Kateryna Reznik

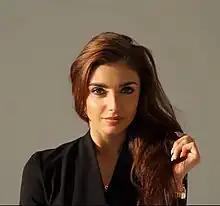
Reznik in 2023

Katerina did not stop at the achieved successes in swimming and synchronized swimming and continued her development. She is currently pursuing her PhD in Psychology and specializes in working with professional athletes and others to help them achieve their goals and ensure their well-being through psychological methods.